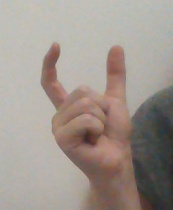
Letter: nun